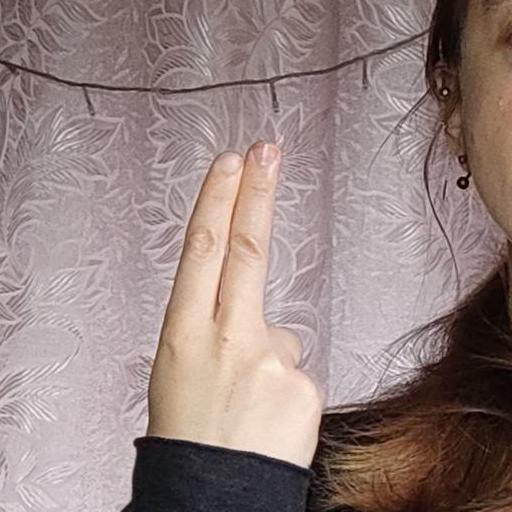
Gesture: two_up_inverted